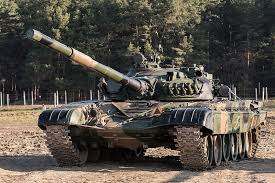
Label: Tank